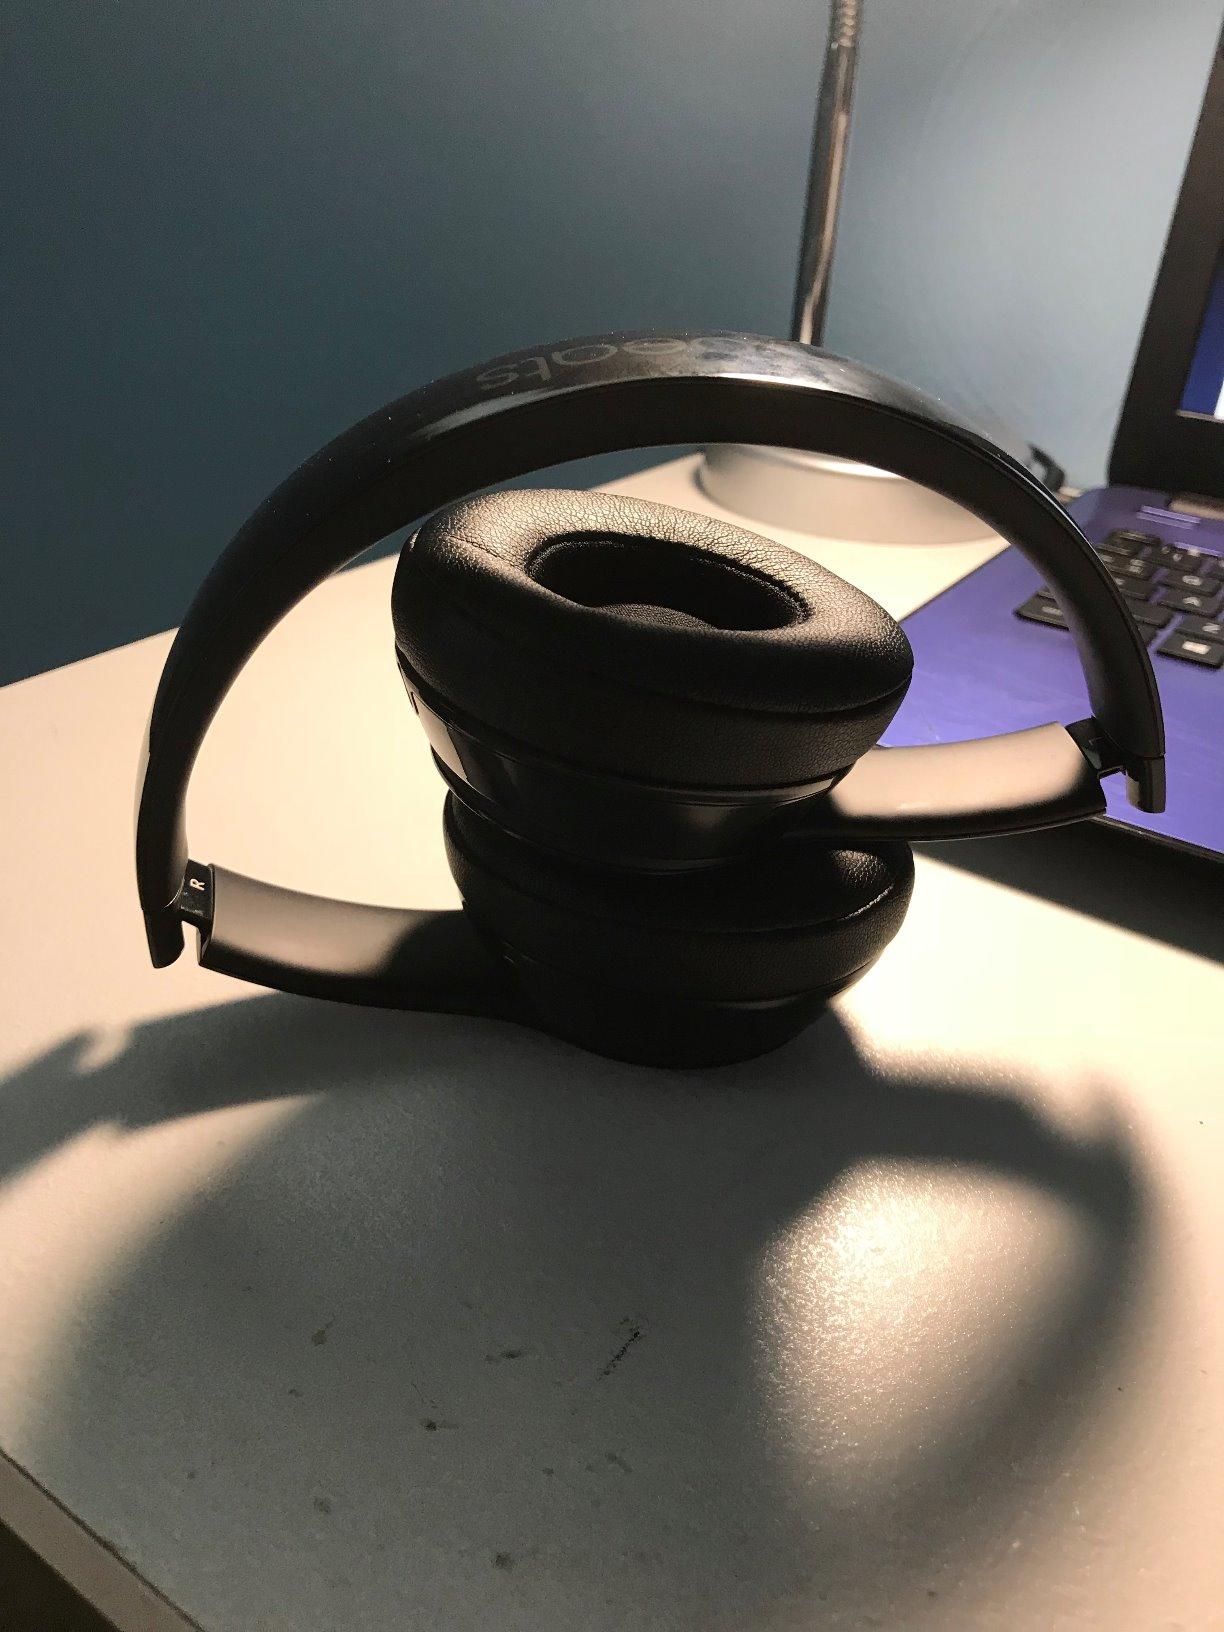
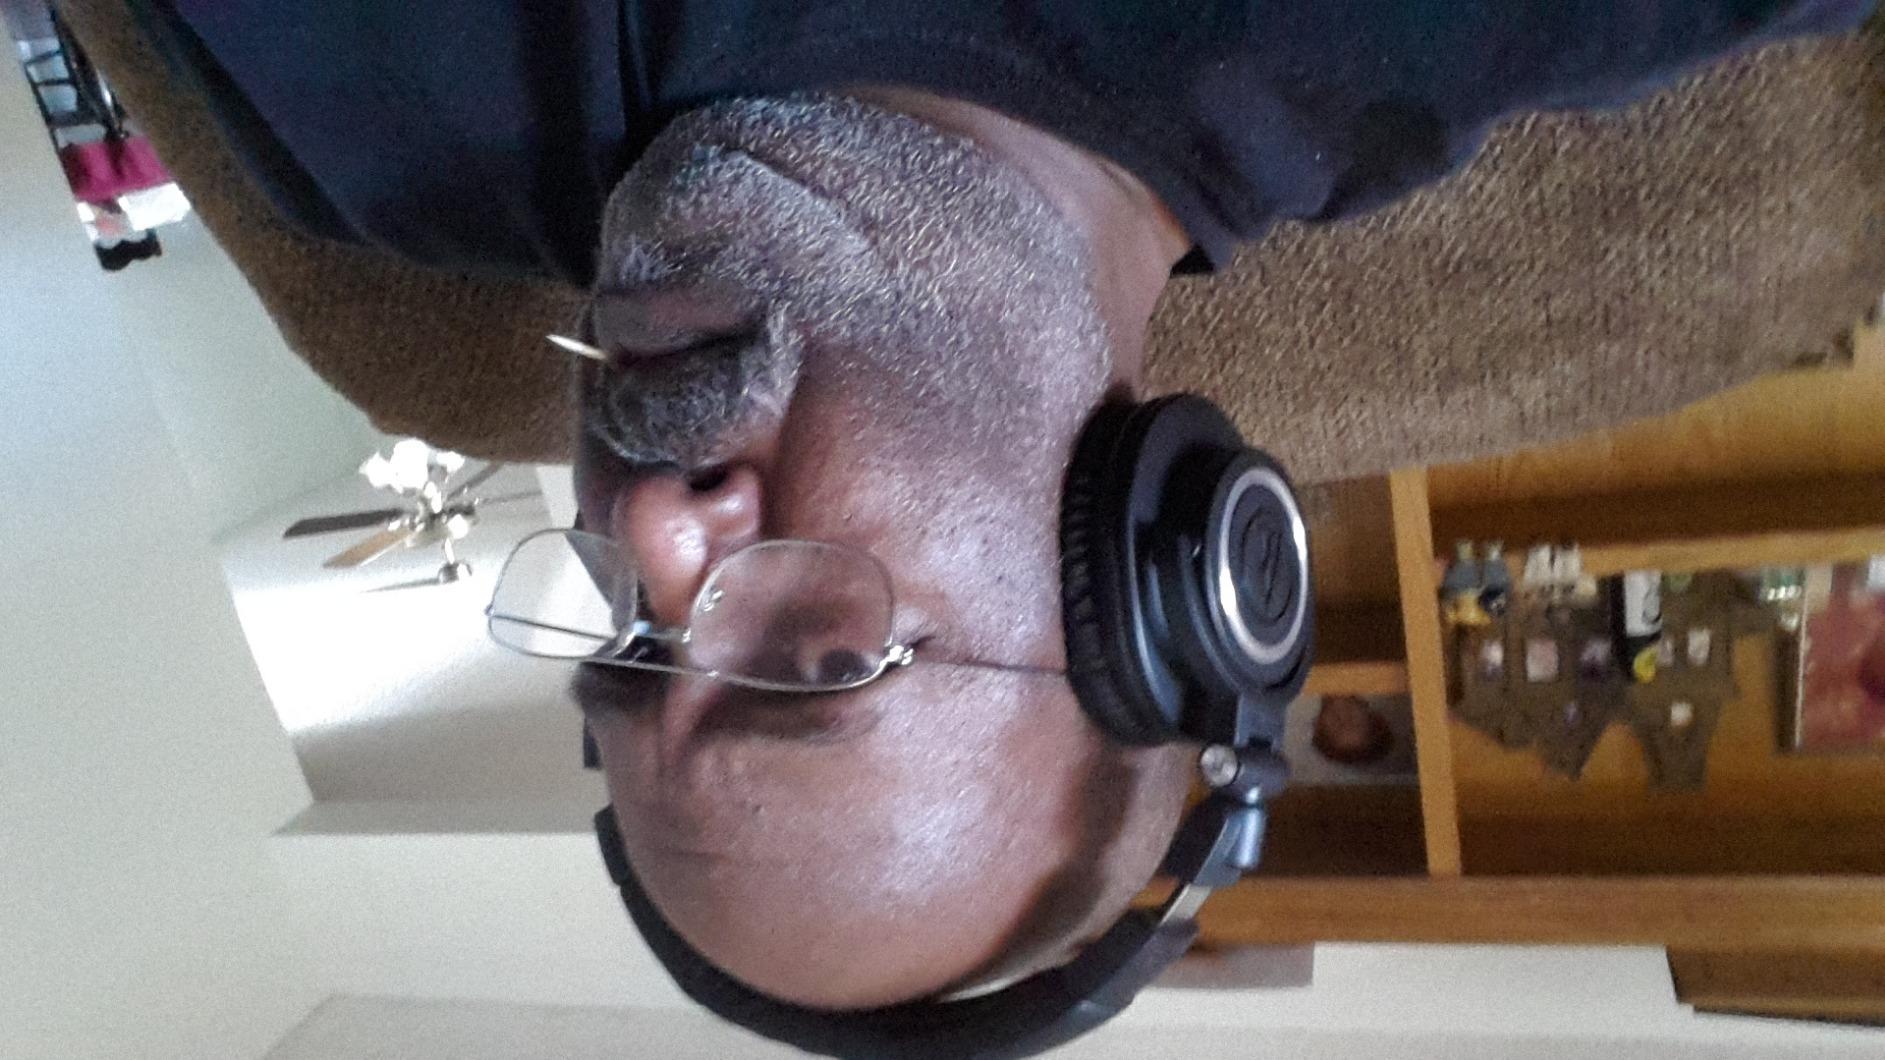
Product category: headphones
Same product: no